Charles Stuart Tripler

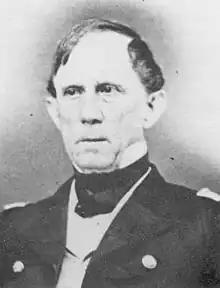
Brig. Gen. Tripler

Charles Stuart Tripler (January 19, 1806 – October 20, 1866) was a United States Army brigadier general and surgeon. On March 8, 1867, he was posthumously promoted to brigadier general by President Andrew Johnson and the date of rank was backdated to March 13, 1865. The Tripler Army Medical Center in Oahu, Hawaii, is named in his honor.